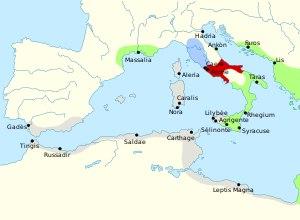
Les traités entre Rome et Carthage sont essentiels pour comprendre les relations entre les deux cités de la Méditerranée occidentale, mais aussi avec les Grecs de Sicile et de l'Italie grecque, où Syracuse est la dernière ville hellénisée de la zone.